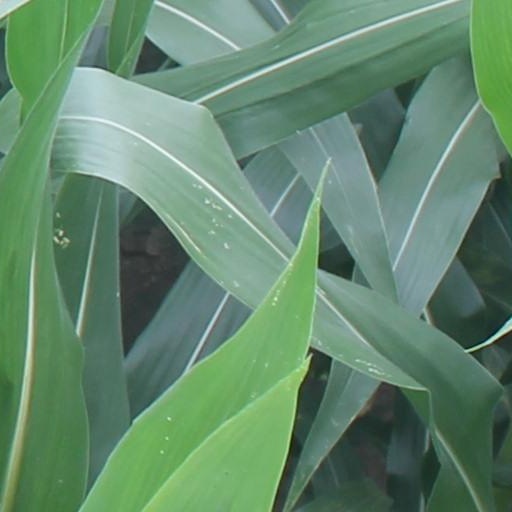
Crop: maize; corn